Angelina Muñiz-Huberman

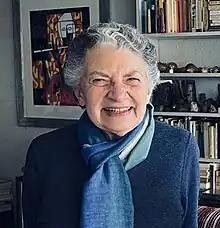
Angelina Muñiz-Huberman

Angelina Muñiz-Huberman (born December 29, 1936) is a Mexican writer, academic, poet and professor. She is known for her work and research on Ladino, crypto-Judaism, Jewish mysticism and Sephardic Jews. Muñiz-Huberman is a recipient of the Xavier Villaurrutia Award and the Sor Juana Inés de la Cruz Prize. In 2022, she received an honorary doctorate from the National Autonomous University of Mexico (UNAM) for a lifetime's work, an honor she shares with such figures as John Dewey, Octavio Paz and Juan Rulfo.